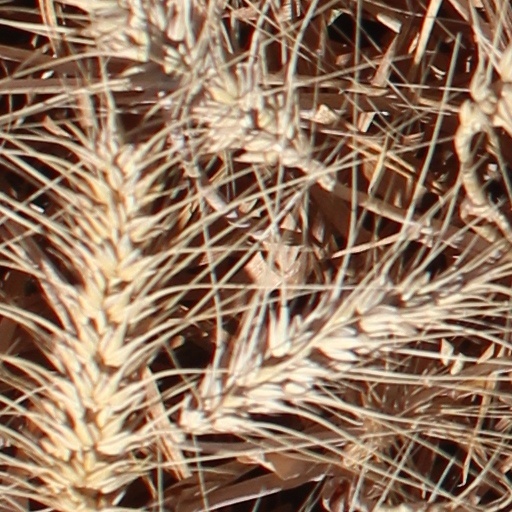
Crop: wheat